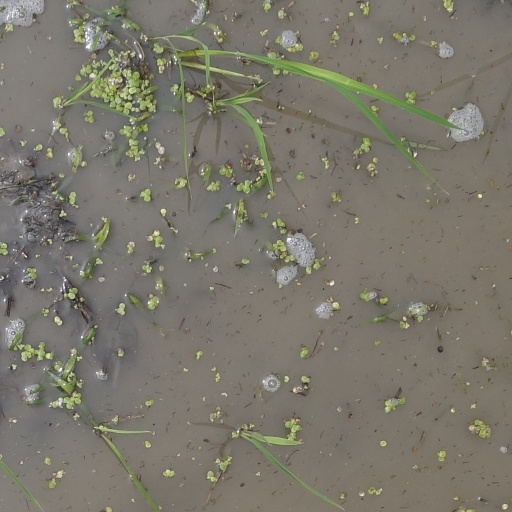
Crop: rice